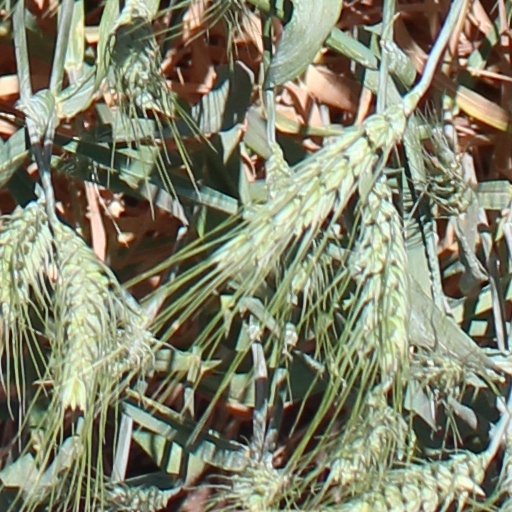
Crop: wheat